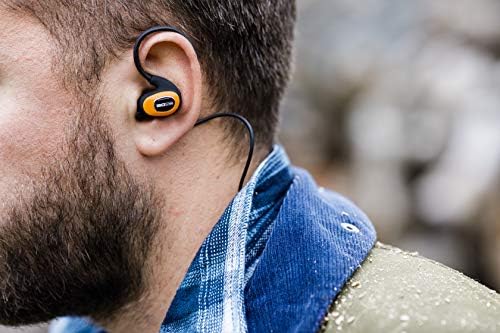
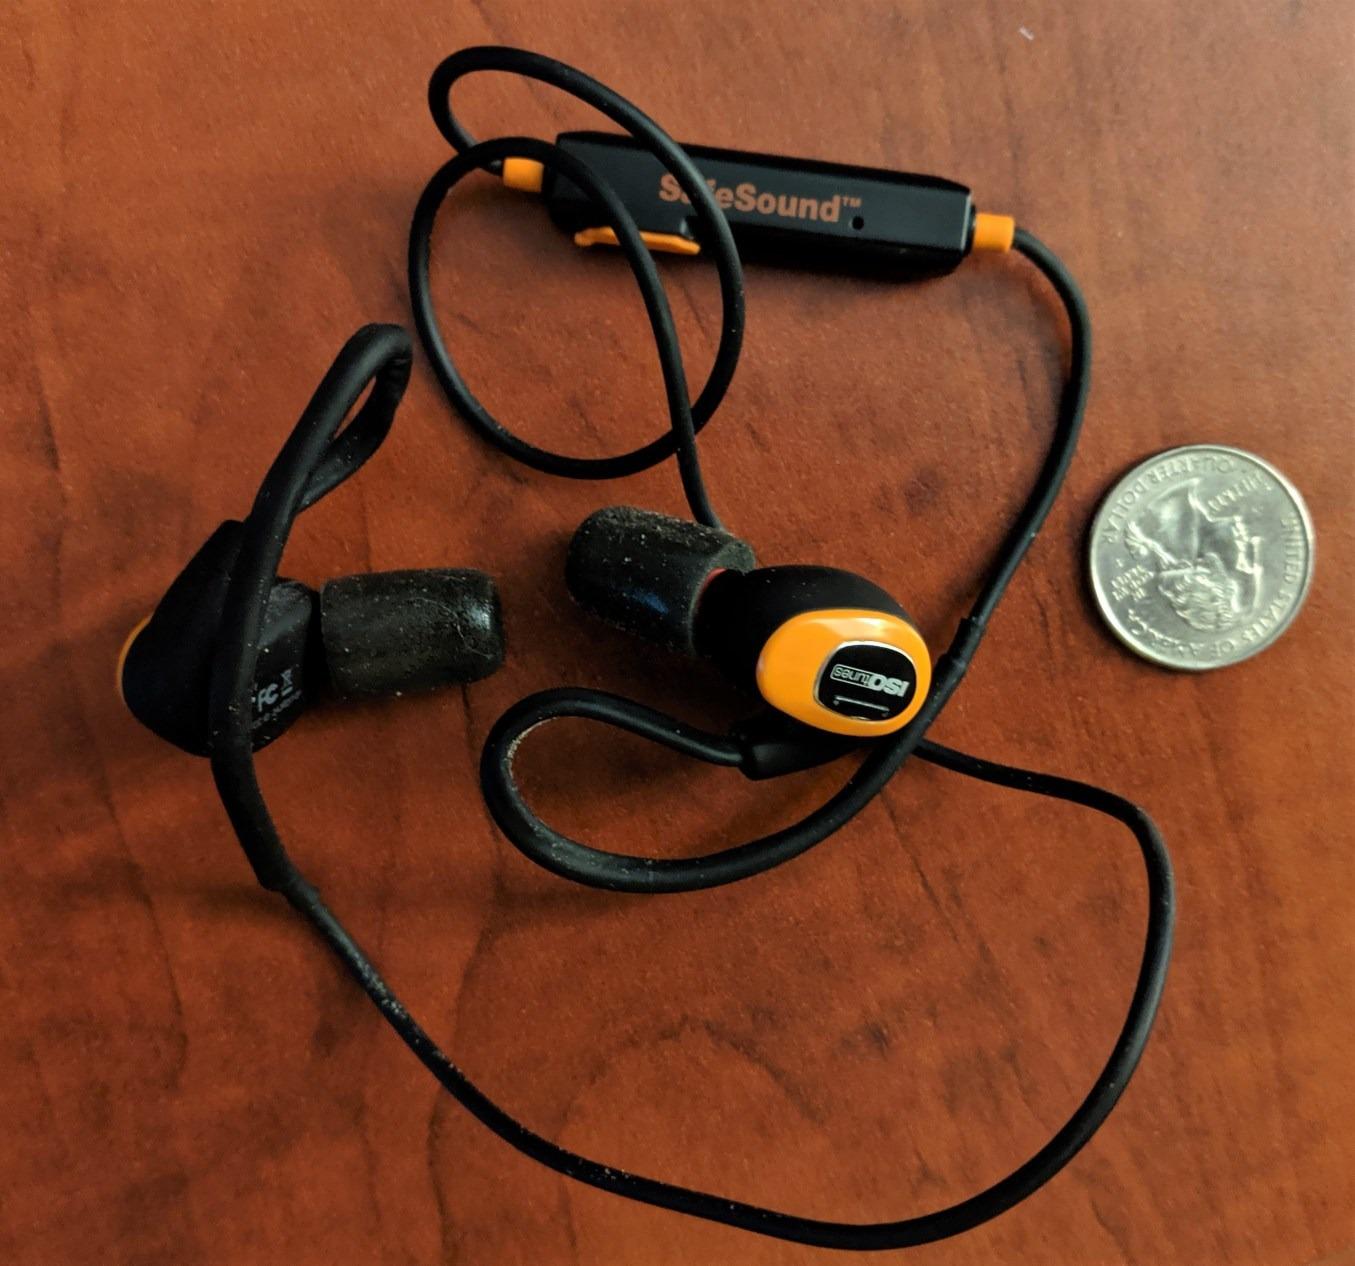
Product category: headphones
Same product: yes